Albert Martin (soldier)

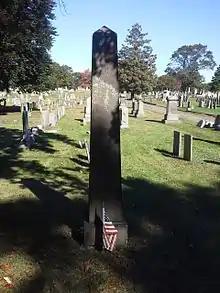
Martin's grave (cenotaph) memorial in Providence, RI, referencing the Alamo

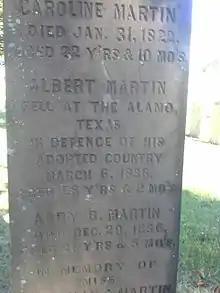
Martin's grave (cenotaph) memorial in Providence, RI

Martin was born in Providence, Rhode Island to Joseph S. Martin, a merchant, and Abbey B. Martin. Martin's parents were fourth cousins, and both of their fathers both fought in the Revolutionary War. Albert Martin attended Vermont's Norwich University, which was then known as the American Literary, Scientific and Military Academy. Then, following his father, a merchant, and older brothers, Albert Martin left Rhode Island in 1832 and went to Texas by way of Tennessee and New Orleans, where he joined Martin, Coffin & Company. With his growing family, Martin eventually moved to Gonzales, Texas by 1835 where he ran a successful general store business affiliated with Martin, Coffin & Co.